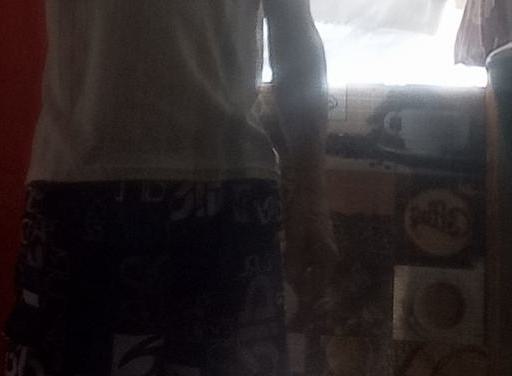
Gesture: no_gesture